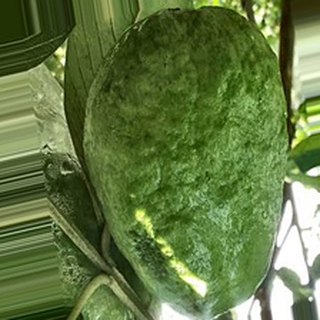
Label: healthy_guava